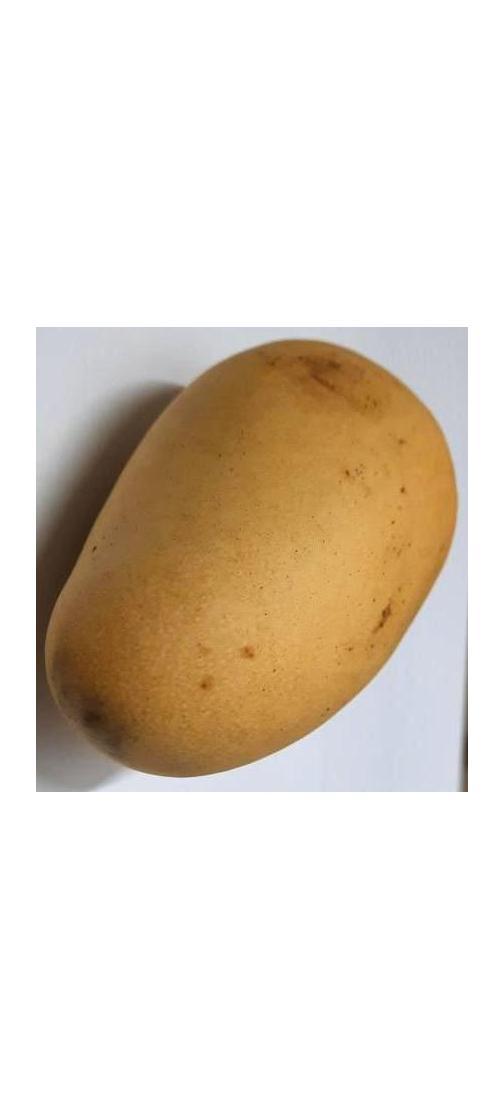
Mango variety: Katimon